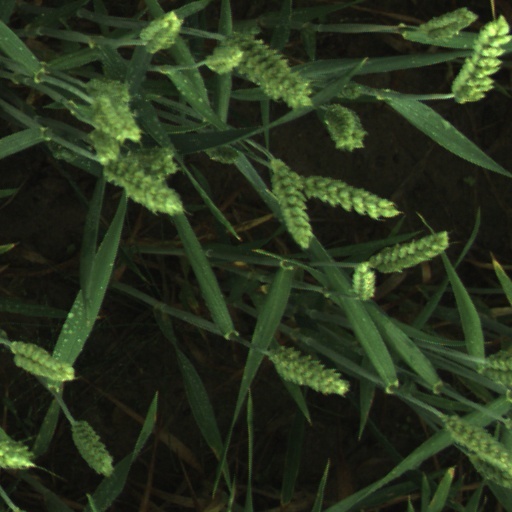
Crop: wheat